Ségou Region

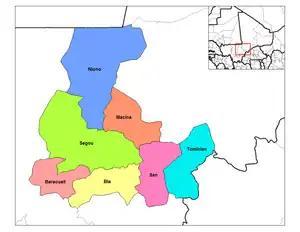
Cercles of the Ségou Region

Ségou Region is divided into 7 "cercles" encompassing 118 "communes" and 2,166 villages: